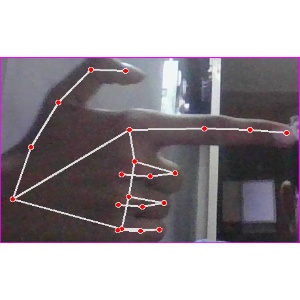
अक्षर: ब